Mastered by Guy at The Exchange

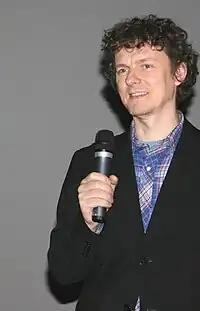
Film and music video director Michel Gondry, whom the track "Gondry" is dedicated to.

This is Tundra's first album with vocals, and all but one of the tracks have vocals. The lyrics on "Mastered by Guy at The Exchange" have been described as stream of conscious and not being rich with subtext. Max Tundra refers to this on "Labial" with "I only sing about things that happen to me/ I never learned to fill my songs with allegory" The BBC noted recurring themes included "unaffected tales of Food Chemistry, bands splitting up, employment history and even an homage to video maker Michel Gondry." while "Pitchfork" noted theme of "girls he's loved or loves, complaints about his day jobs". The lyrics are also littered with musical references. References range from trance music and the band Yes where he sings "Downstair's they're playing trance again / that awful bendy guitar / up through the floor again / It's 9am till I cry / And "Time and a Word" my friend / Inspires me more than guitars".